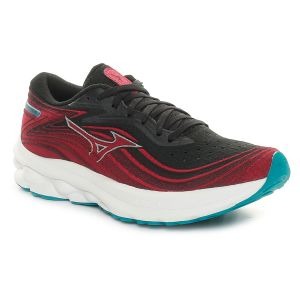
Mizuno Scarpa da Running Uomo  Wave Skyrise 5 Nero Rosso   Sconto 30%
Prezzo: 105,00 €